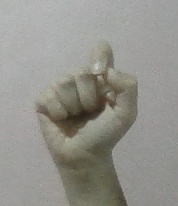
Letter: fa